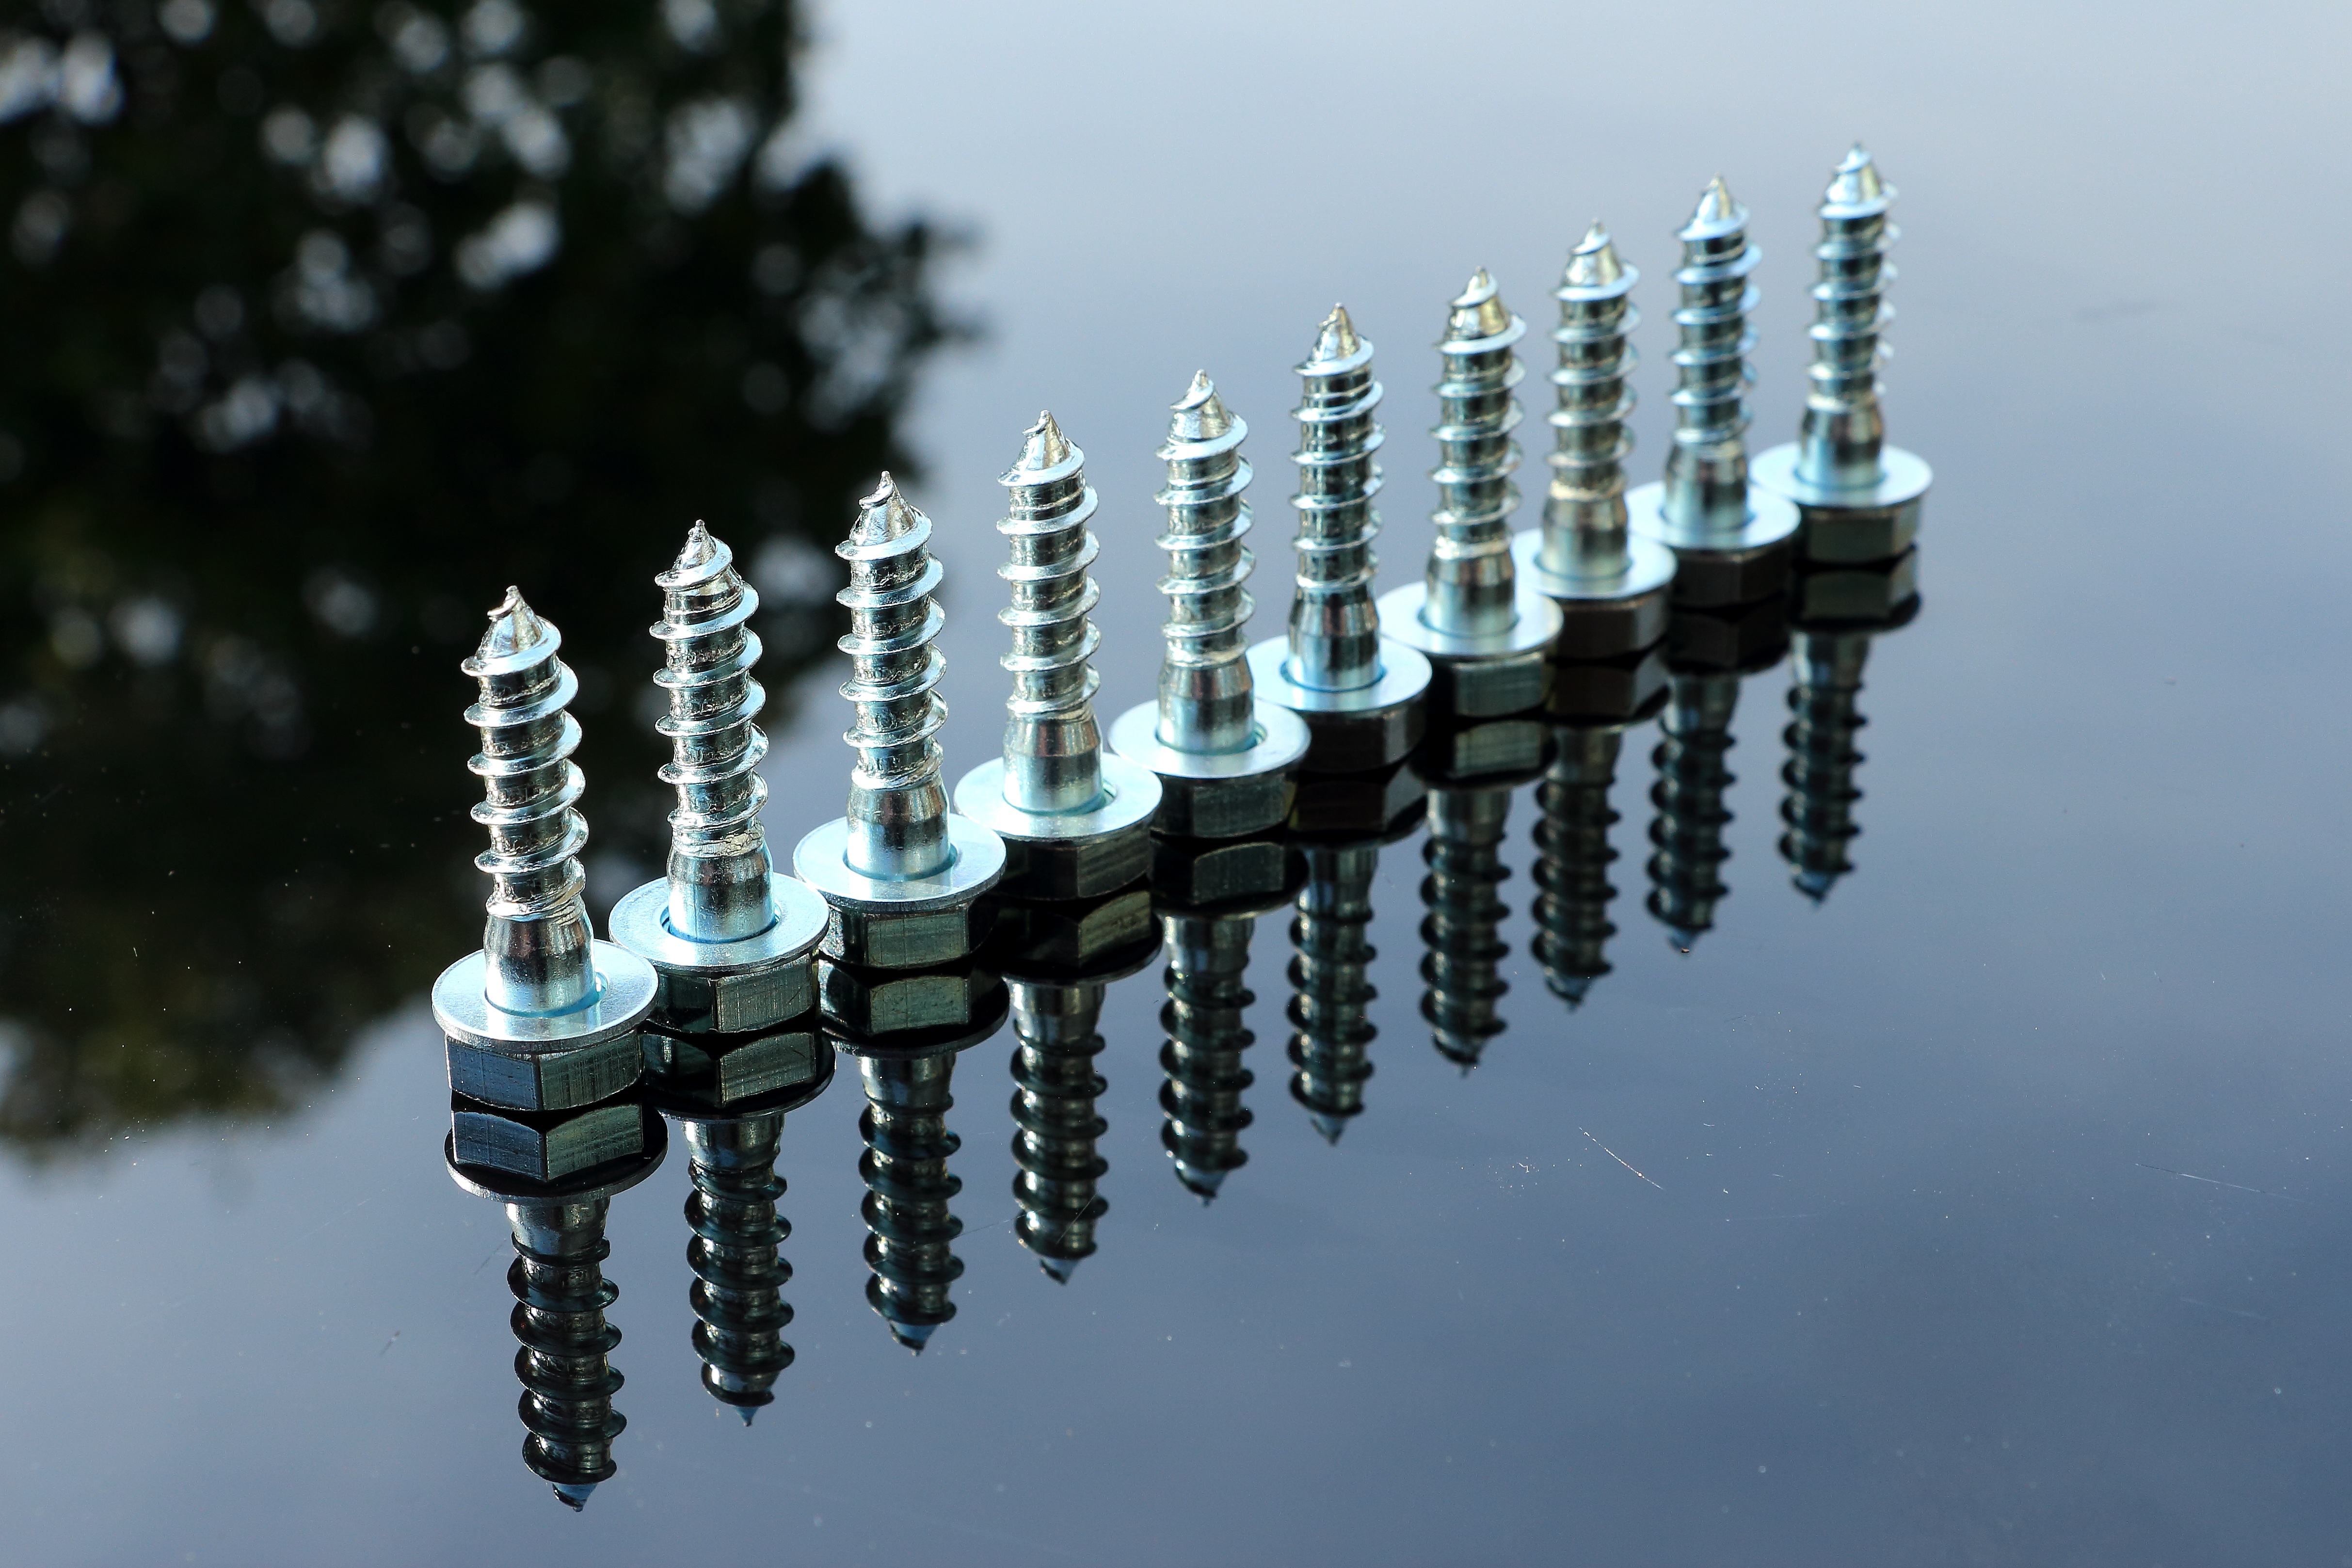
wing, ice, reflection, vehicle, metal, close, lighting, screw, thread, iron, mirroring, construction material, wood screws